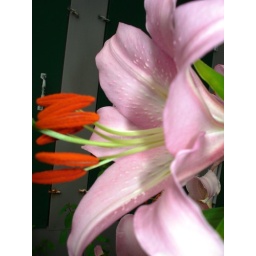
2008 Mt. bike wolrd cup in Canada